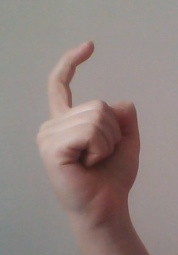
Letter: ra